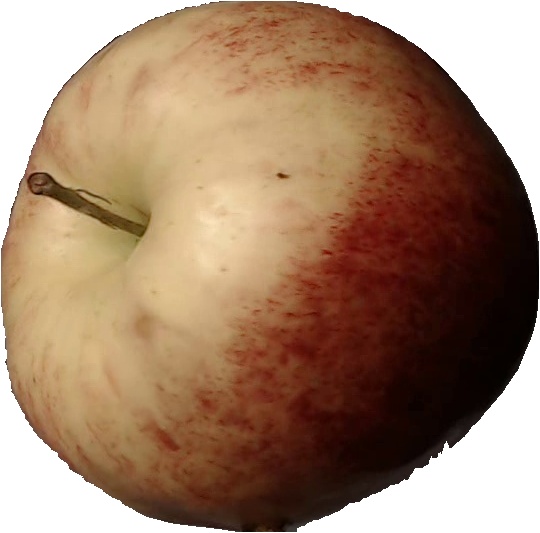
Label: apple_red_3